Archibald Eden

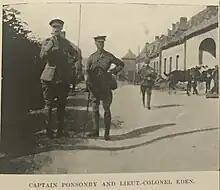
Eden with fellow officer Captain Ponsonby, KIA 09/09/1915, shot through the head and died across Eden’s knees

In April 1915 the following letter was published in "The Bucks Herald":